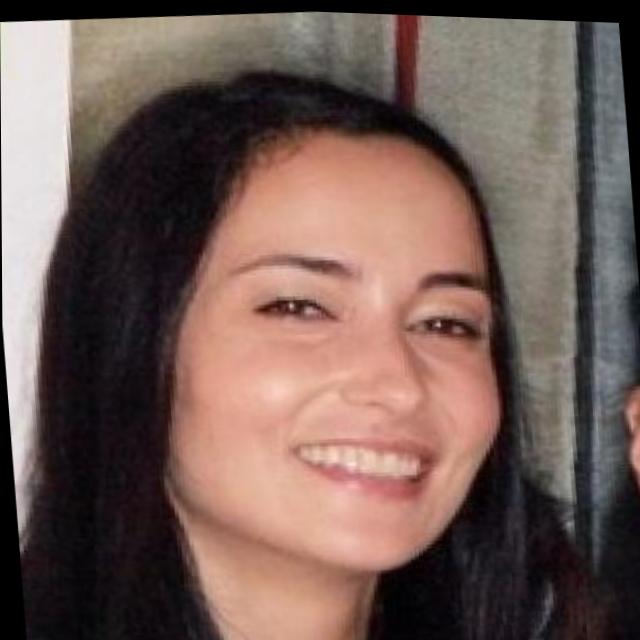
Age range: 21-44